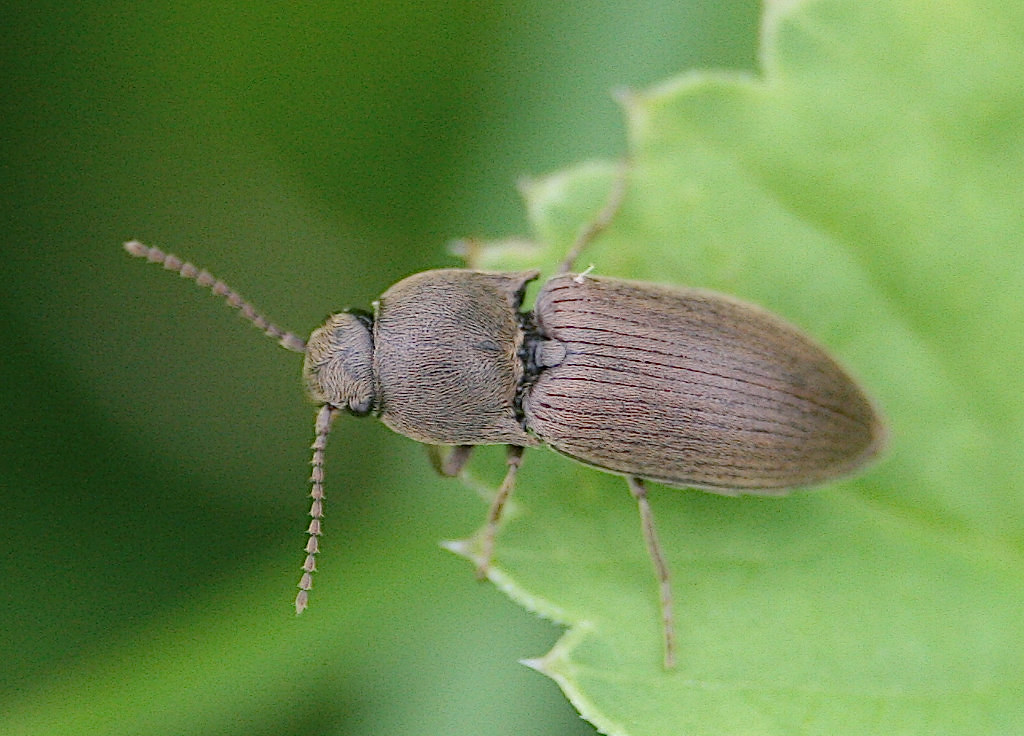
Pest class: clickbeetles_wireworms